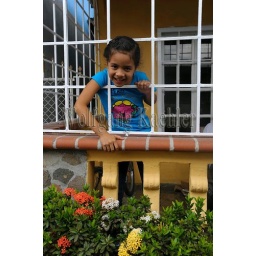
Panama, near panama city, community of san carlos, street scene with girl